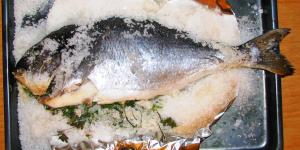
dorada a la sal al horno